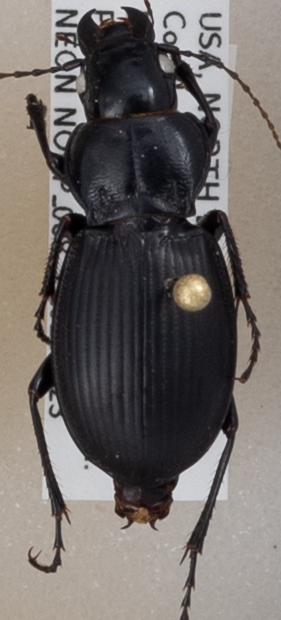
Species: Cyclotrachelus torvus
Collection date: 2020-06-23
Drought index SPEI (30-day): -2.09
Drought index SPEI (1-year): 0.54
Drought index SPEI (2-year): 1.28